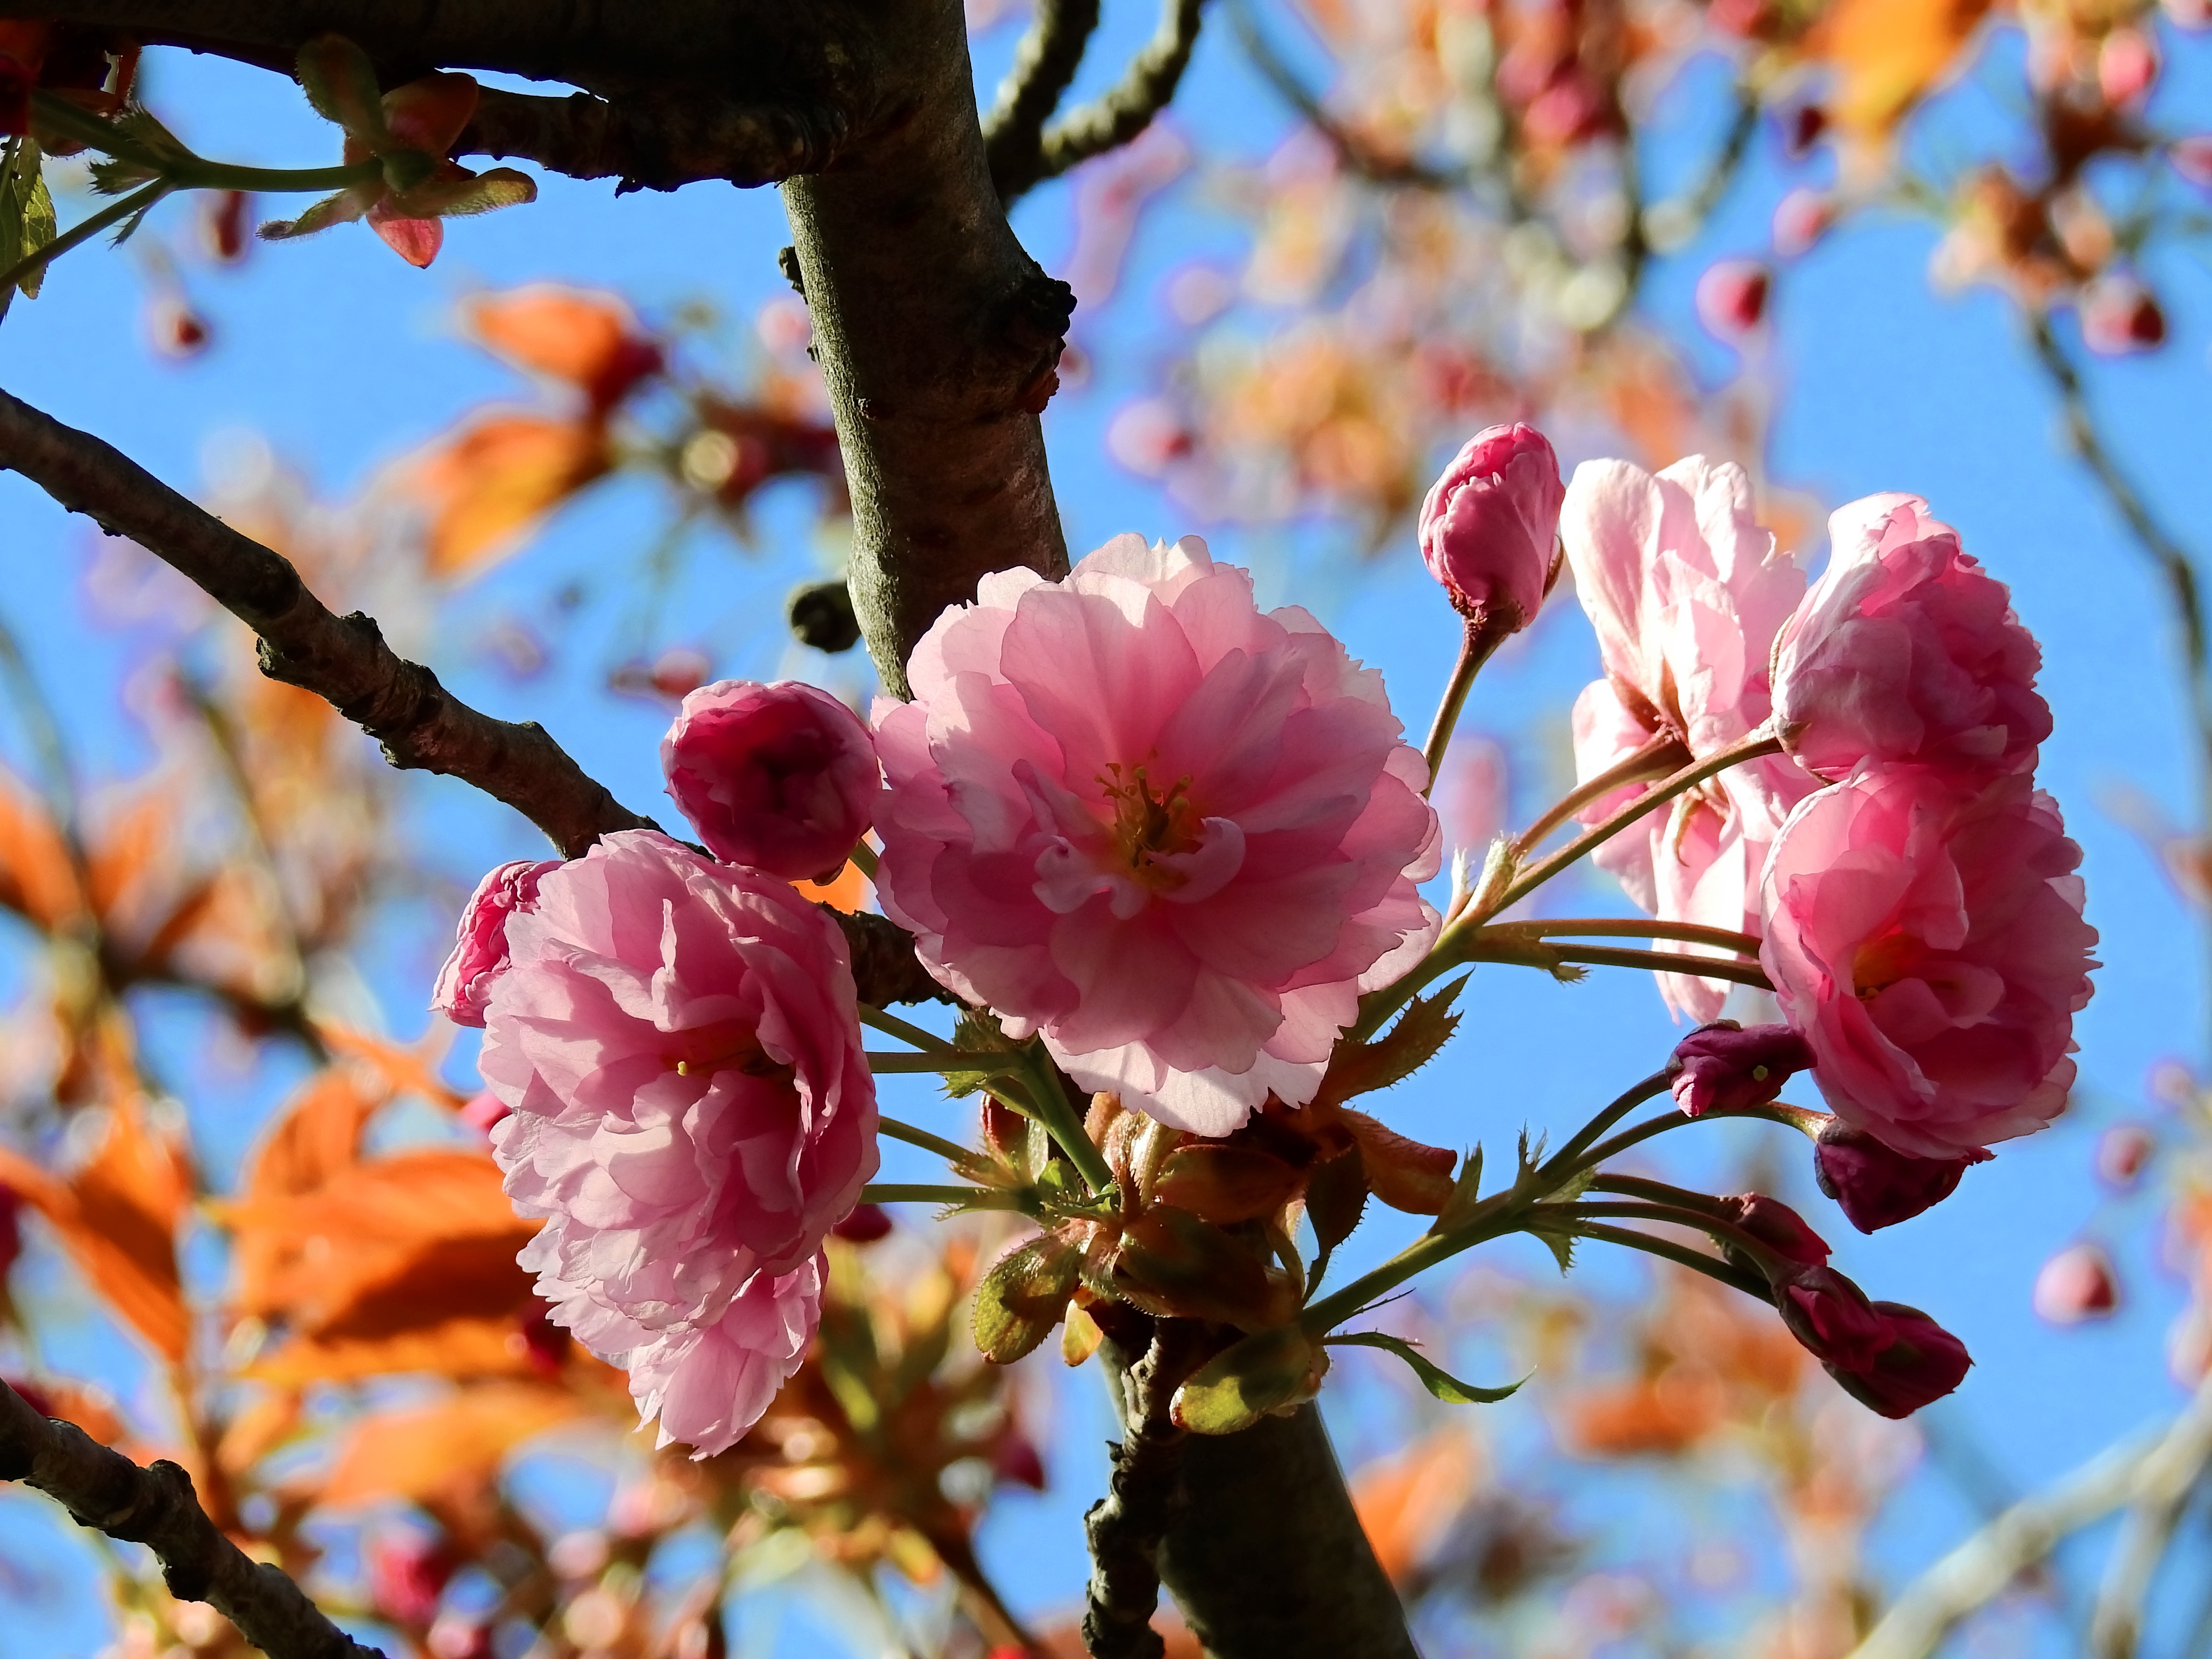
tree, nature, branch, blossom, plant, leaf, flower, petal, bloom, food, spring, produce, botany, flora, season, cherry blossom, shrub, flowering plant, rose family, japanese cherry, woody plant, land plant